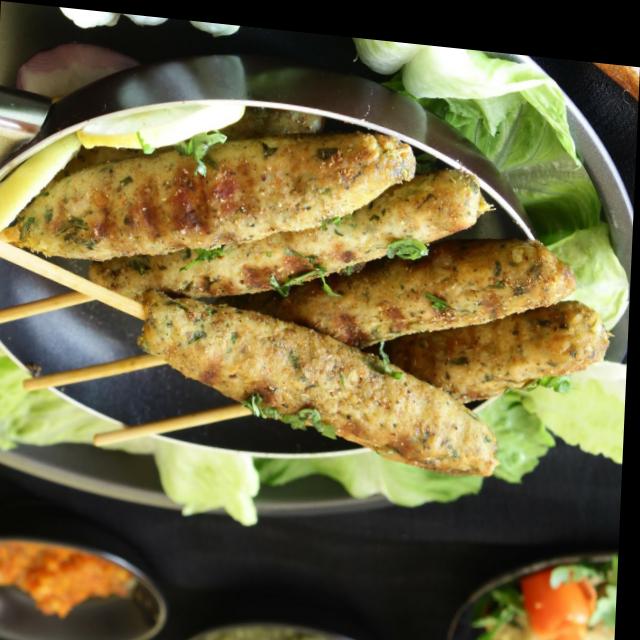
Dish: kebab